Dodie

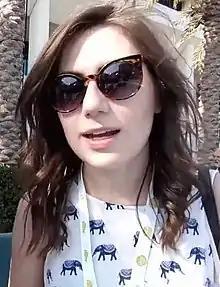
Dodie in 2016

On 18 November 2016, she self-released her first EP, "Intertwined". Despite its unsigned status, the EP reached number 35 on the official UK album charts during its first week of release.